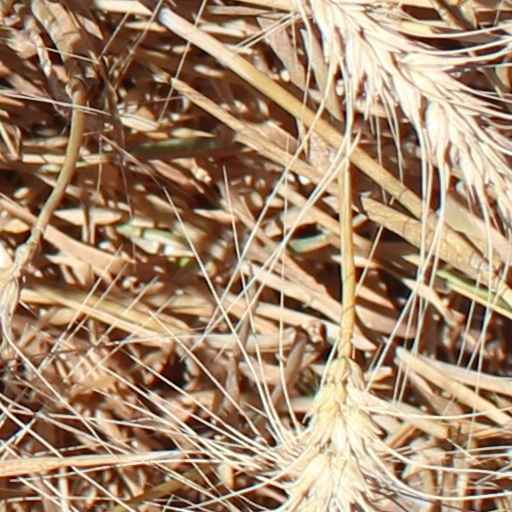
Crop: wheat